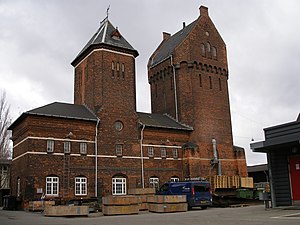
Københavns Godsbanevandtårn
De to vandtårne
Københavns Godsbanevandtårn beståer af to tårne bygget i henholdsvis 1901 og 1907. Det lille tårn, med pyramidetag, blev bygget samtidig med godsbanegårdsanlægget og har en kapacitet på 65 m³ og det høje tårn, med saddeltag, har en kapacitet på 200 m³. De to tårne er forbundet med en mellembygning.